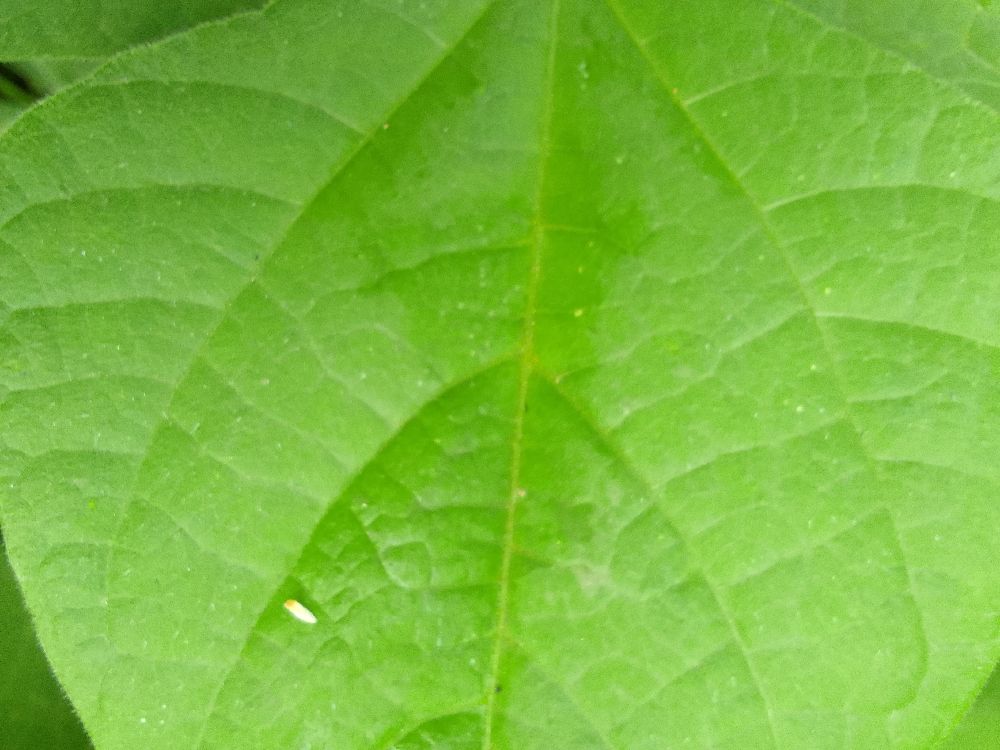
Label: healthy